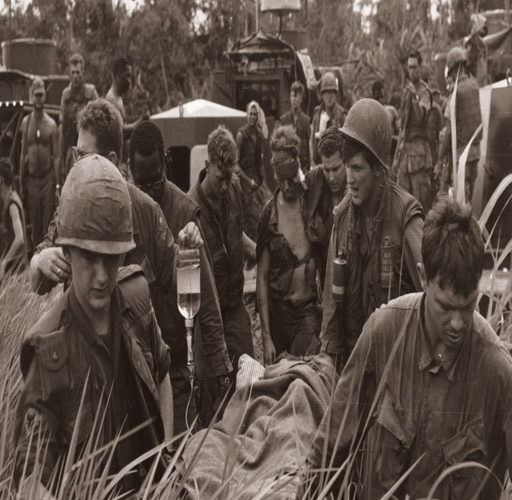
members of the help wounded buddies .